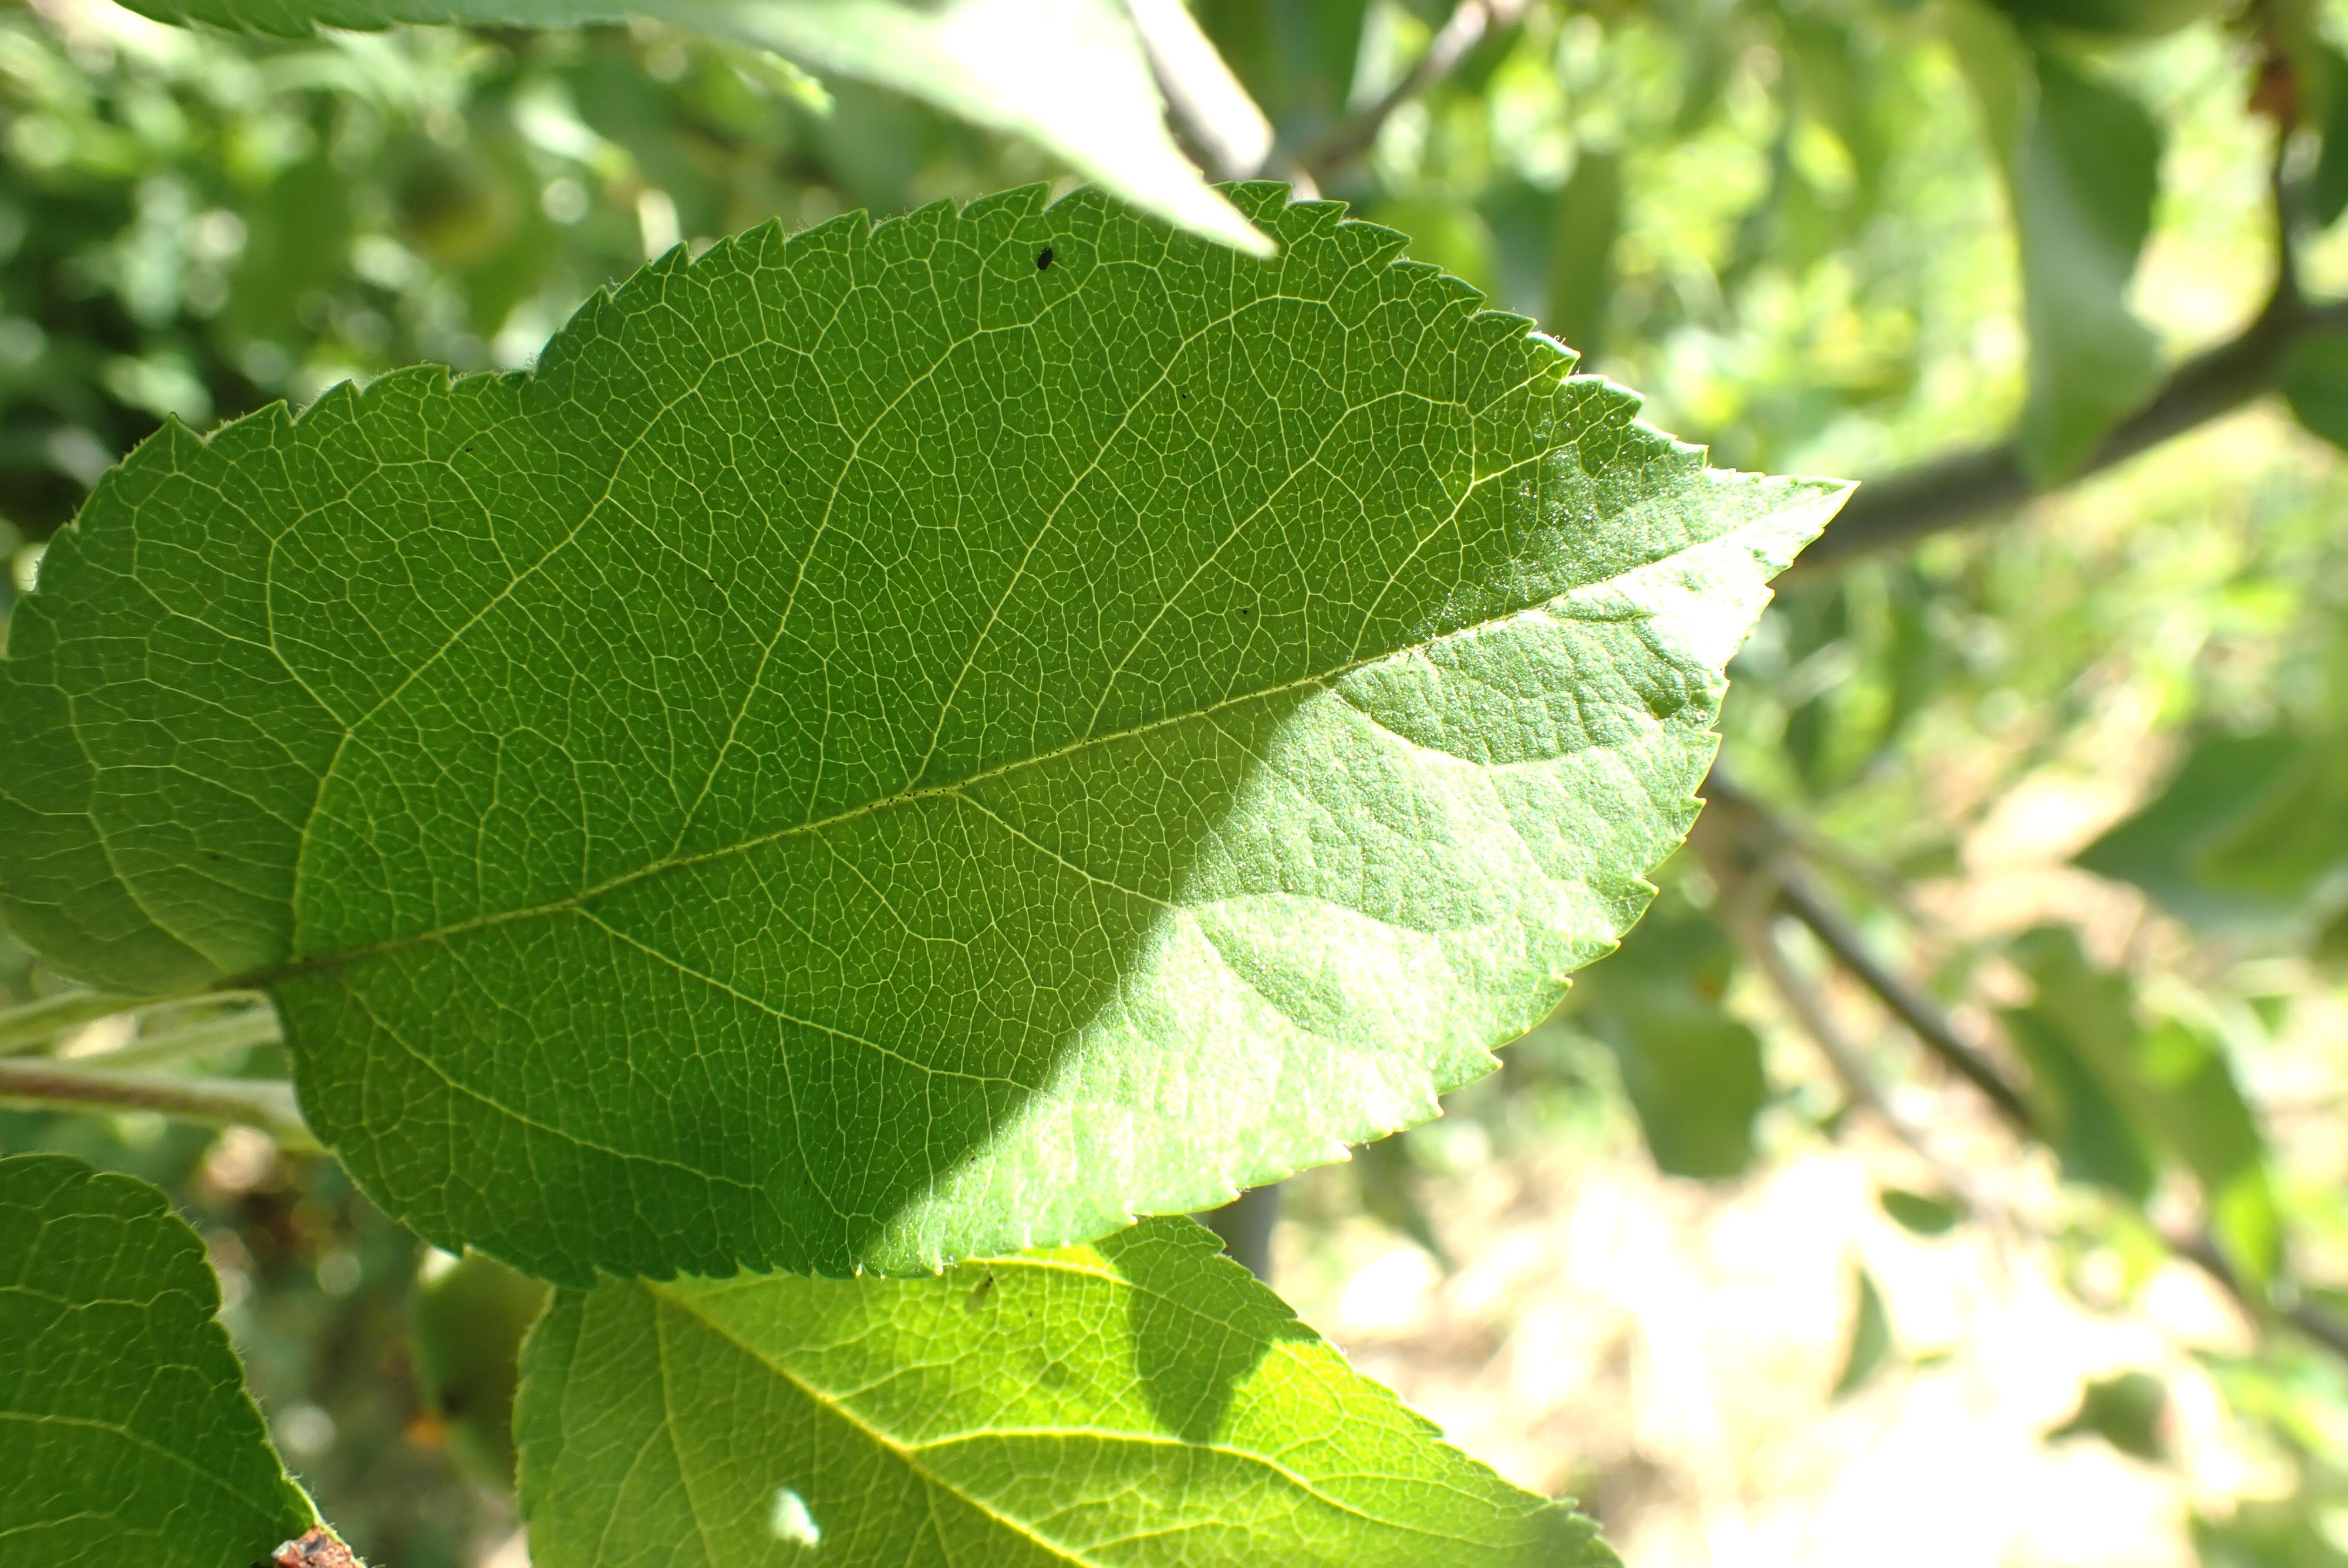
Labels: healthy